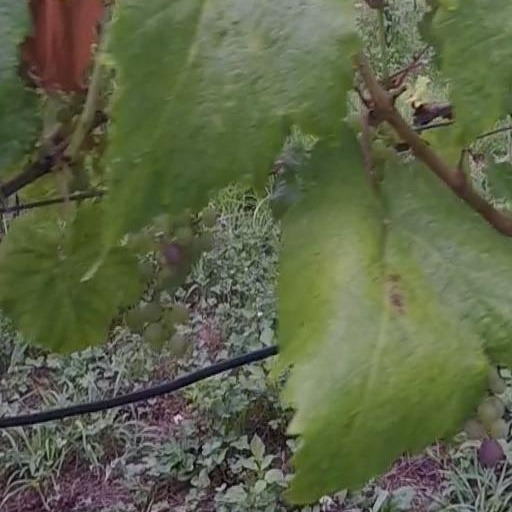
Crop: grape